Flirt pole

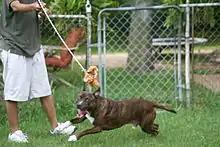
Exercise with flirt pole where dog runs to chase lure

Occasionally the dog will, or must be allowed to, catch the lure. This is a necessary part of the exercise; dog games that never reward the dog for their hard work tend to make them distraught and unbalanced. (For this reason, bomb- and drug-sniffing dogs have been found to become mentally unhinged if they never find bombs or drugs and are occasionally taken on dummy missions where they have successful finds.)